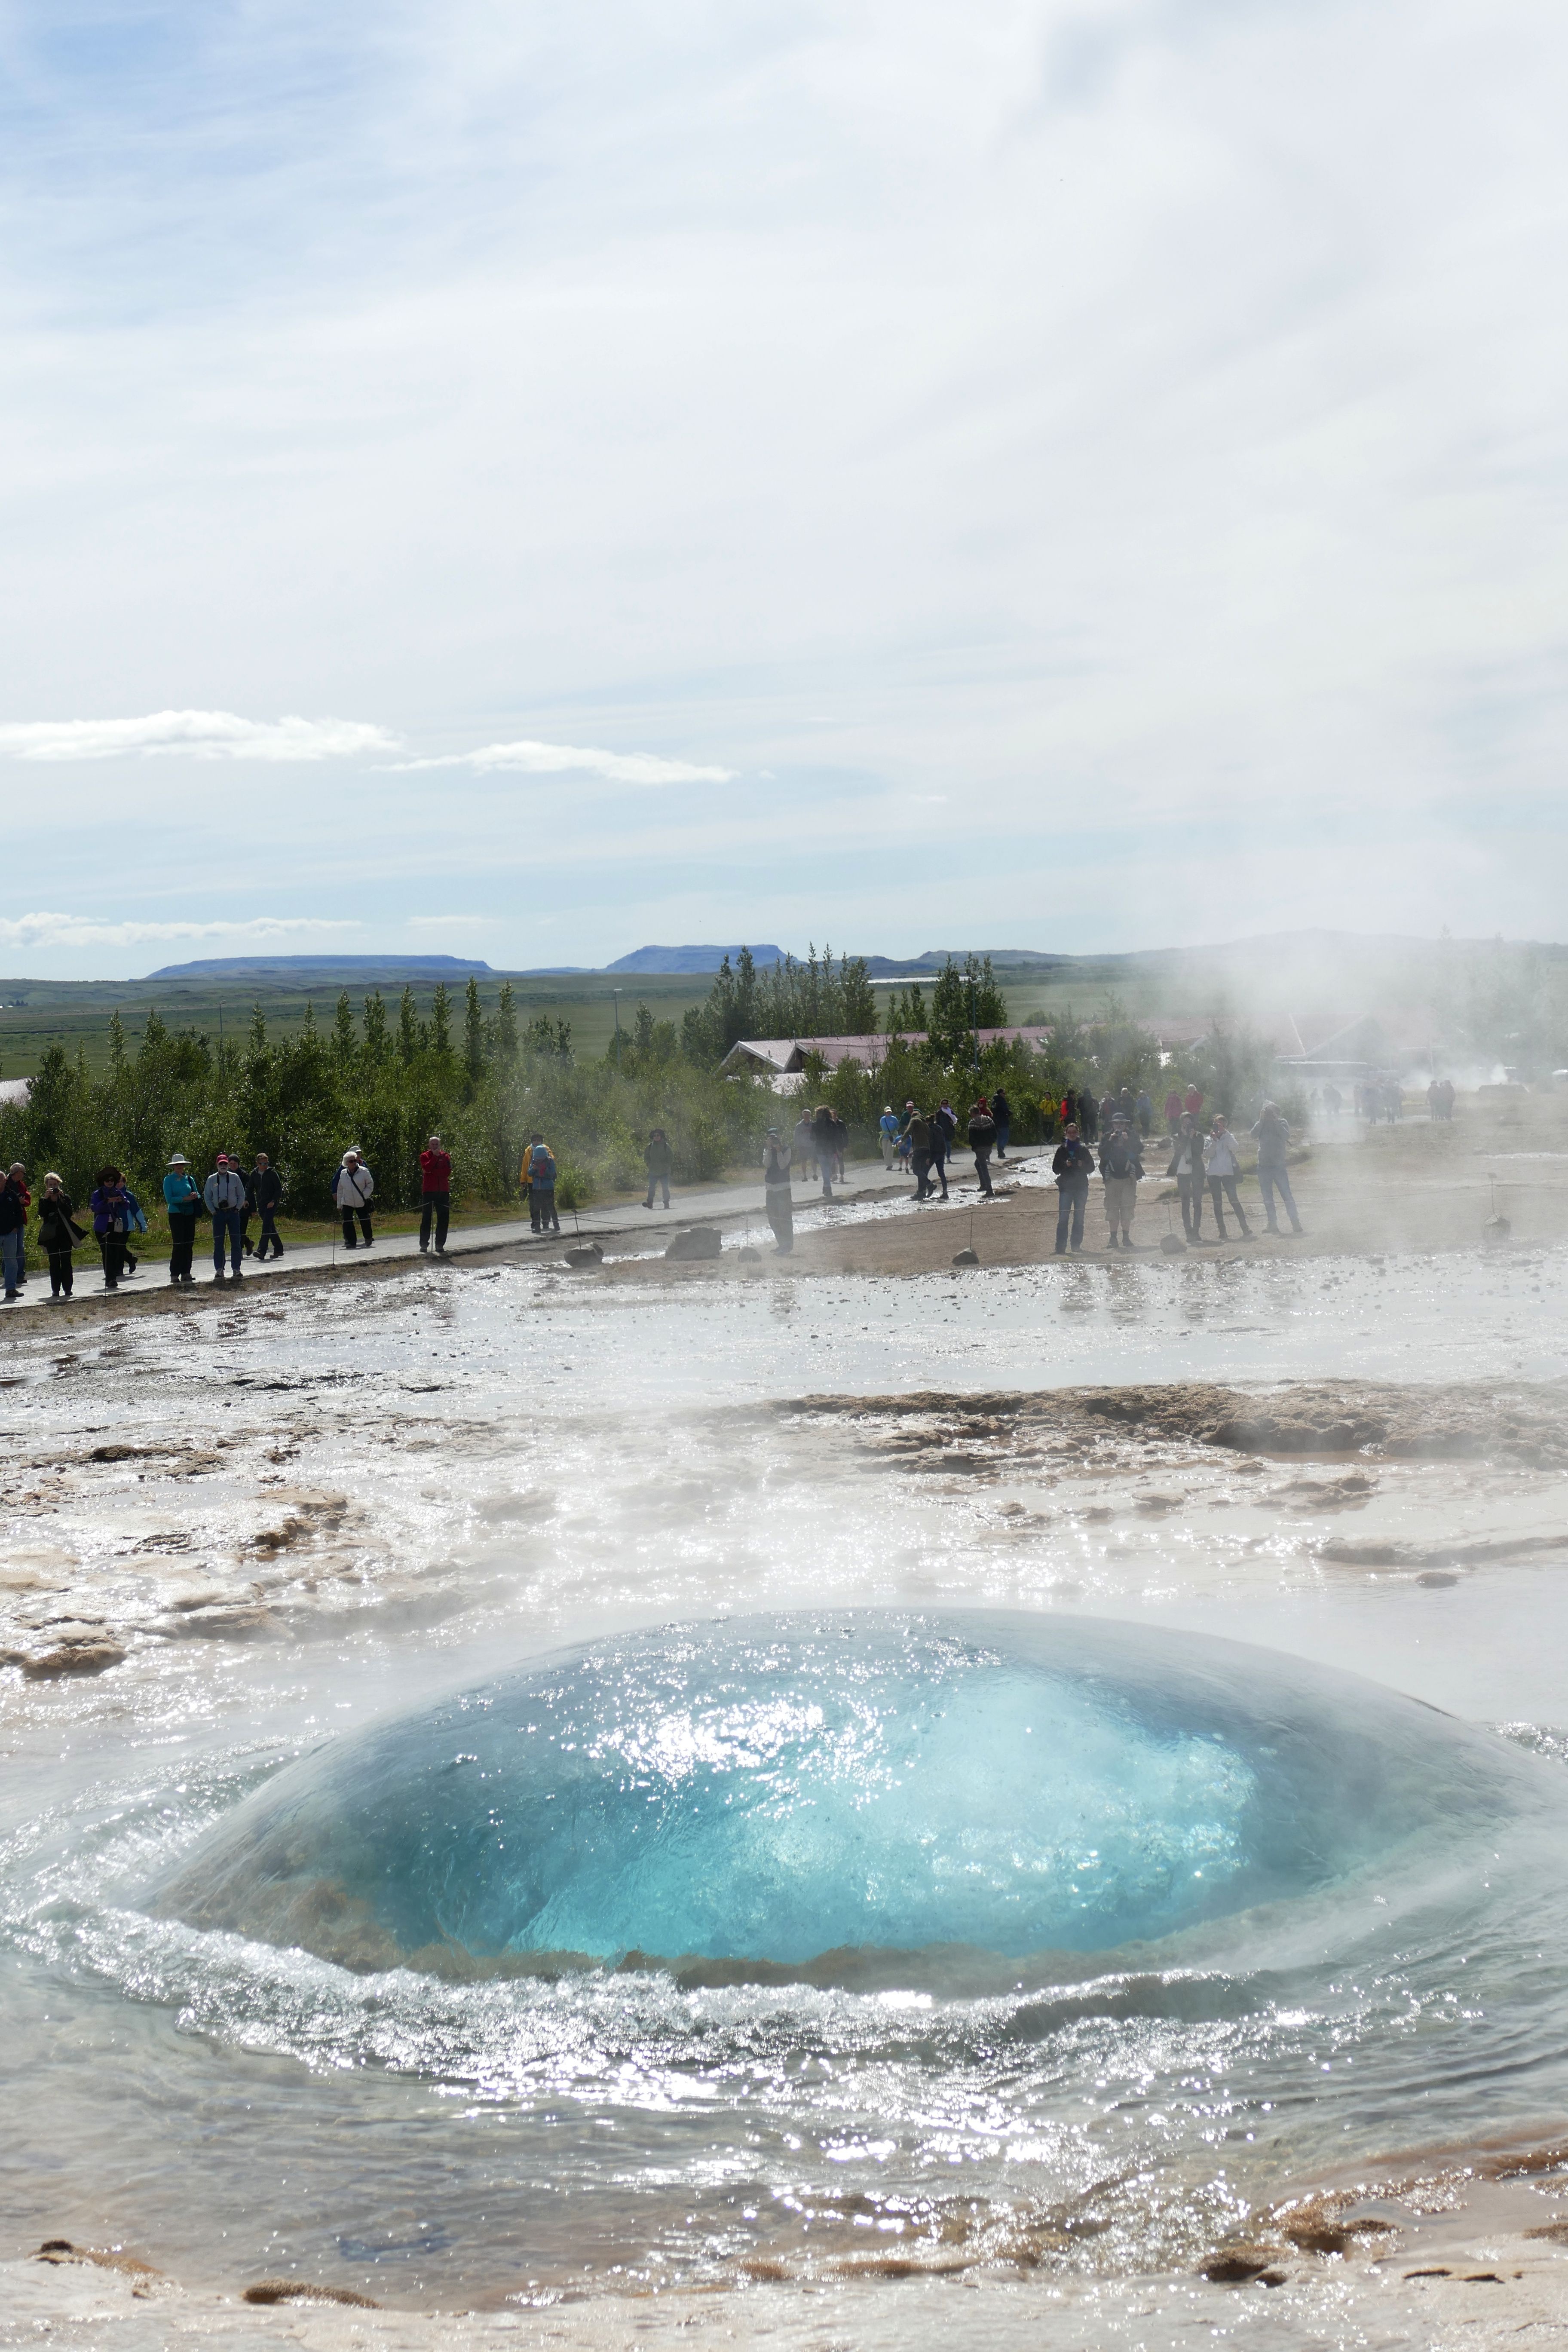
beach, landscape, sea, water, nature, steam, wave, vacation, spring, iceland, body of water, places of interest, fountain, geyser, volcanic, golden circle, strokkur, landform, boiling water, hot source, geographical feature